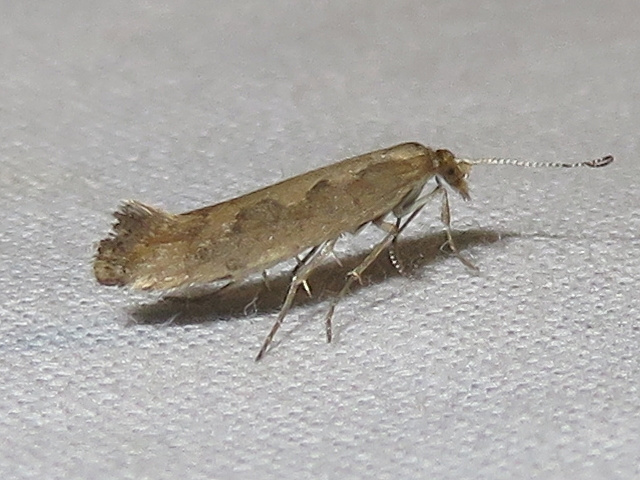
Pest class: diamondback_moth